Anderlecht

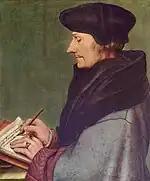
Erasmus painted by Hans Holbein the Younger (1523)

Located to the south of the historical centre of Anderlecht, this district is centred on the Meir Roundabout and Astrid Park, where the football club R.S.C. Anderlecht plays its home matches in the Constant Vanden Stock Stadium. Decided shortly before the First World War, the development of this residential neighbourhood took place mainly between the two world wars. Aimed at the middle class, it forms an extremely coherent and well-preserved architectural ensemble where the Art Deco style predominates.